Answer in natural language. How many CounterTops are visible in the scene? Choose between the following options: 6, 1, 7, 4 or 8
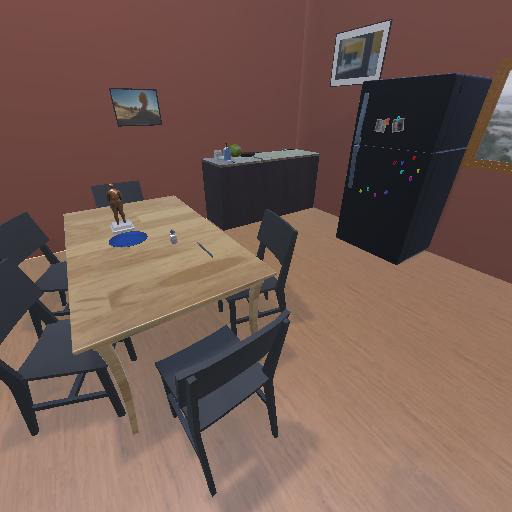
<answer>1</answer>